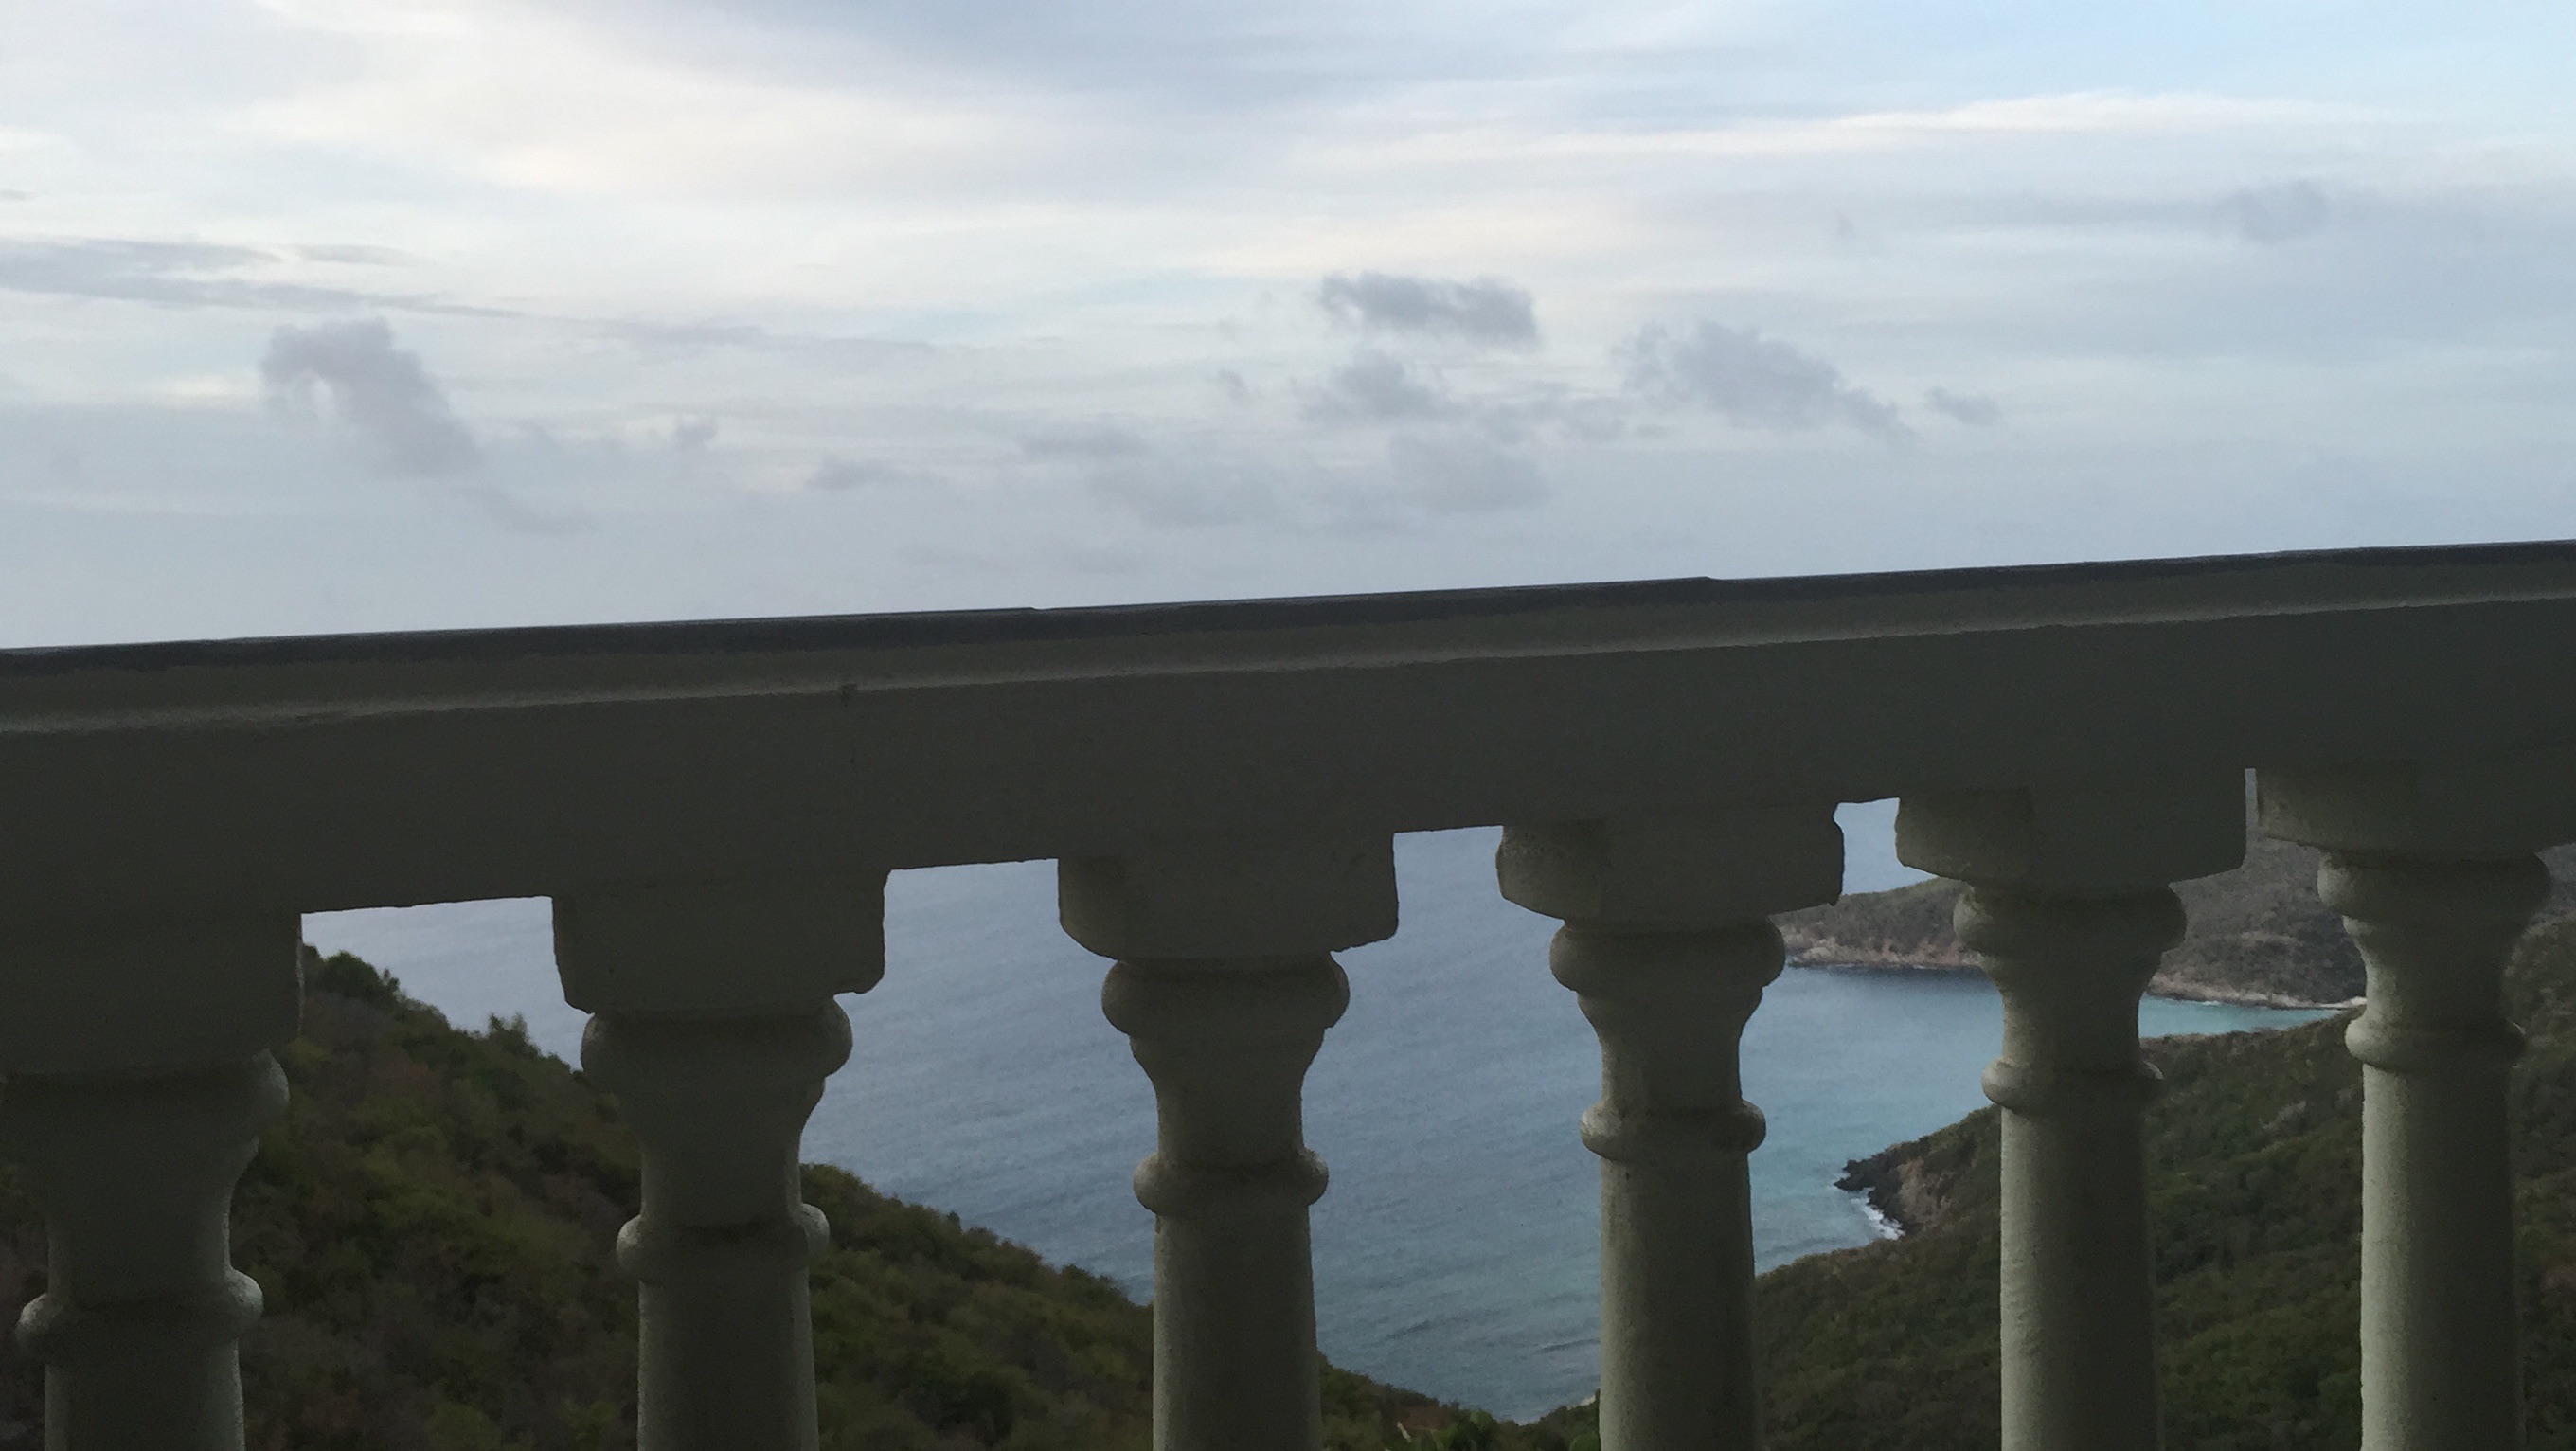
structure, sky, bridge, highway, column, viaduct, outdoor structure